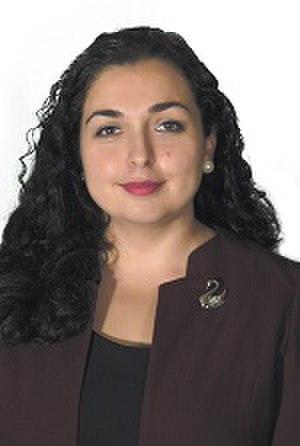
Vjosa Osmani-Sadriu est une femme politique kosovare membre de la Ligue démocratique du Kosovo. Elle est titulaire d'une maîtrise et d’un doctorat de la faculté de droit de l’Université de Pittsburgh aux États-Unis d'Amérique. Lors des élections législatives kosovares d'octobre 2019 elle est candidate au poste de Première ministre. Sa candidature obtient le soutien de la LDK. Le Parti populaire européen lui apporte également son soutien : «nous soutenons pleinement Vjosa Osmani et faisons confiance aux fortes capacités de son équipe. Avec la LDK, le PPE restera un fervent partisan de la voie de l'UE au Kosovo.».
Les élections législatives kosovares de 2019 ont lieu le 6 octobre 2019 afin d'élire les 120 députés de la 7ᵉ législature de l'Assemblée du Kosovo pour un mandat de quatre ans.